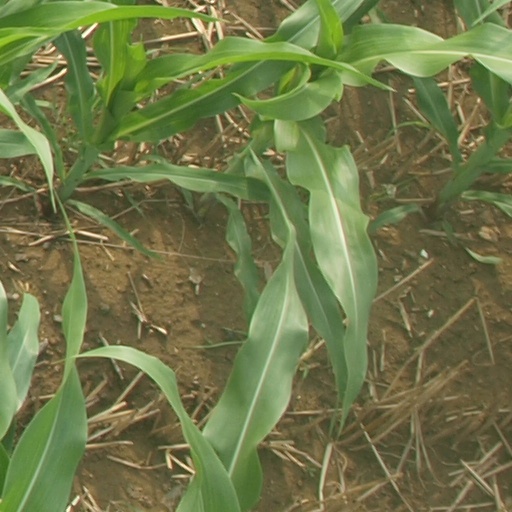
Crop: maize; corn